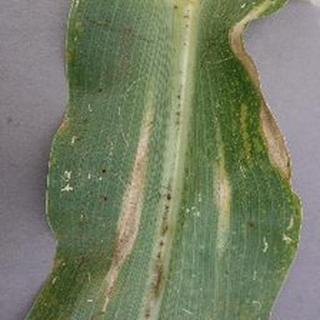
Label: corn_northern_leaf_blight